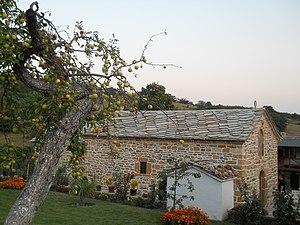
Cet article propose une liste des monuments culturels du Kosovo. Elle intègre des monuments inscrits dans les registres de l'Institut pour la protection du patrimoine de la République de Serbie et sur la liste de l'Académie serbe des sciences et des arts, en tant que le Kosovo est encore considéré comme une province autonome par la Serbie et une partie de la communauté internationale ; parallèlement le Kosovo, qui a proclamé son indépendance en 2008, a établi une liste provisoire de monuments culturels.
Rahovec en albanais et Orahovac en serbe latin {en serbe cyrillique : Ораховац ; autres noms albanais : Rahoveci ou Arraveci) est une ville et une commune/municipalité du Kosovo. Elles font partie du district de Gjakovë/Đakovica. Selon le recensement yougoslave de 1991, la ville comptait 18 296 habitants et la commune/municipalité 59 942, dont une majorité d'Albanais. En 2009, la population de la ville intra muros était estimée par l'OSCE à 23 200 habitants et celle de la commune/municipalité à 73 700. Selon le recensement kosovar de 2011, la commune compte 55 053 habitants.